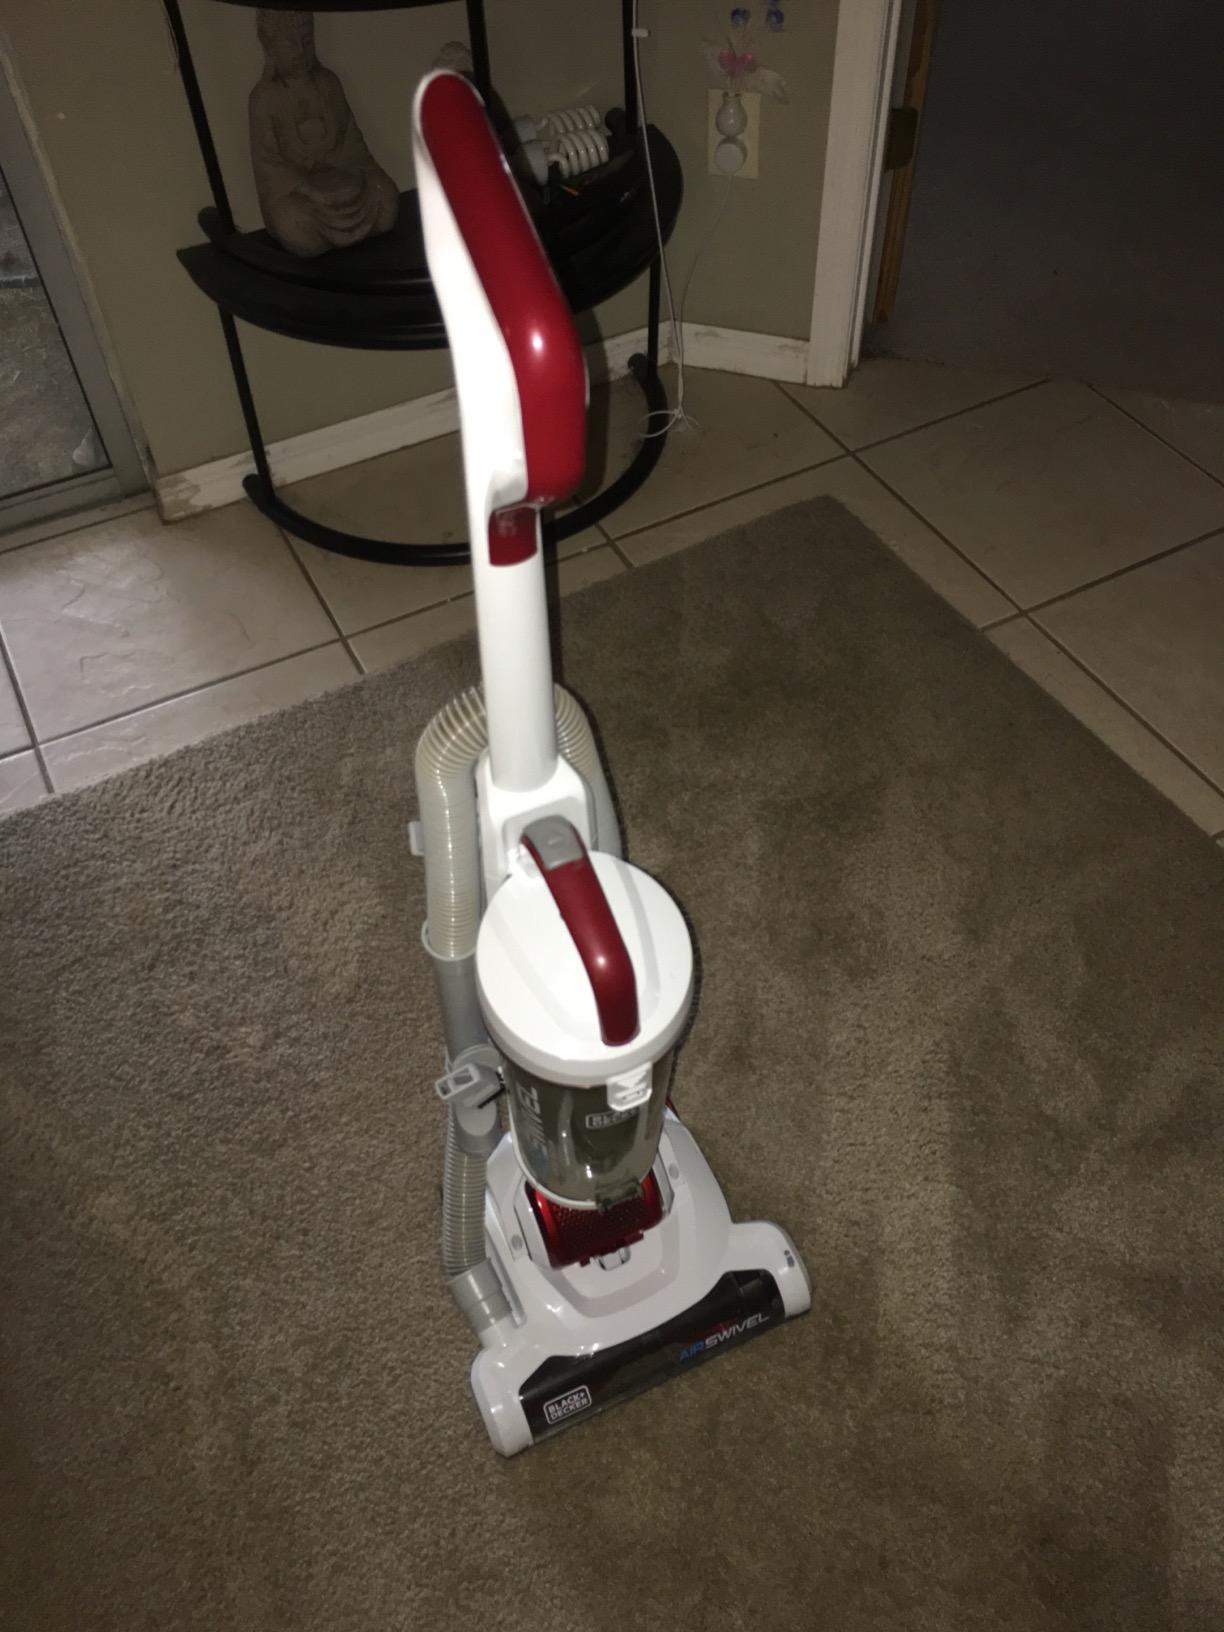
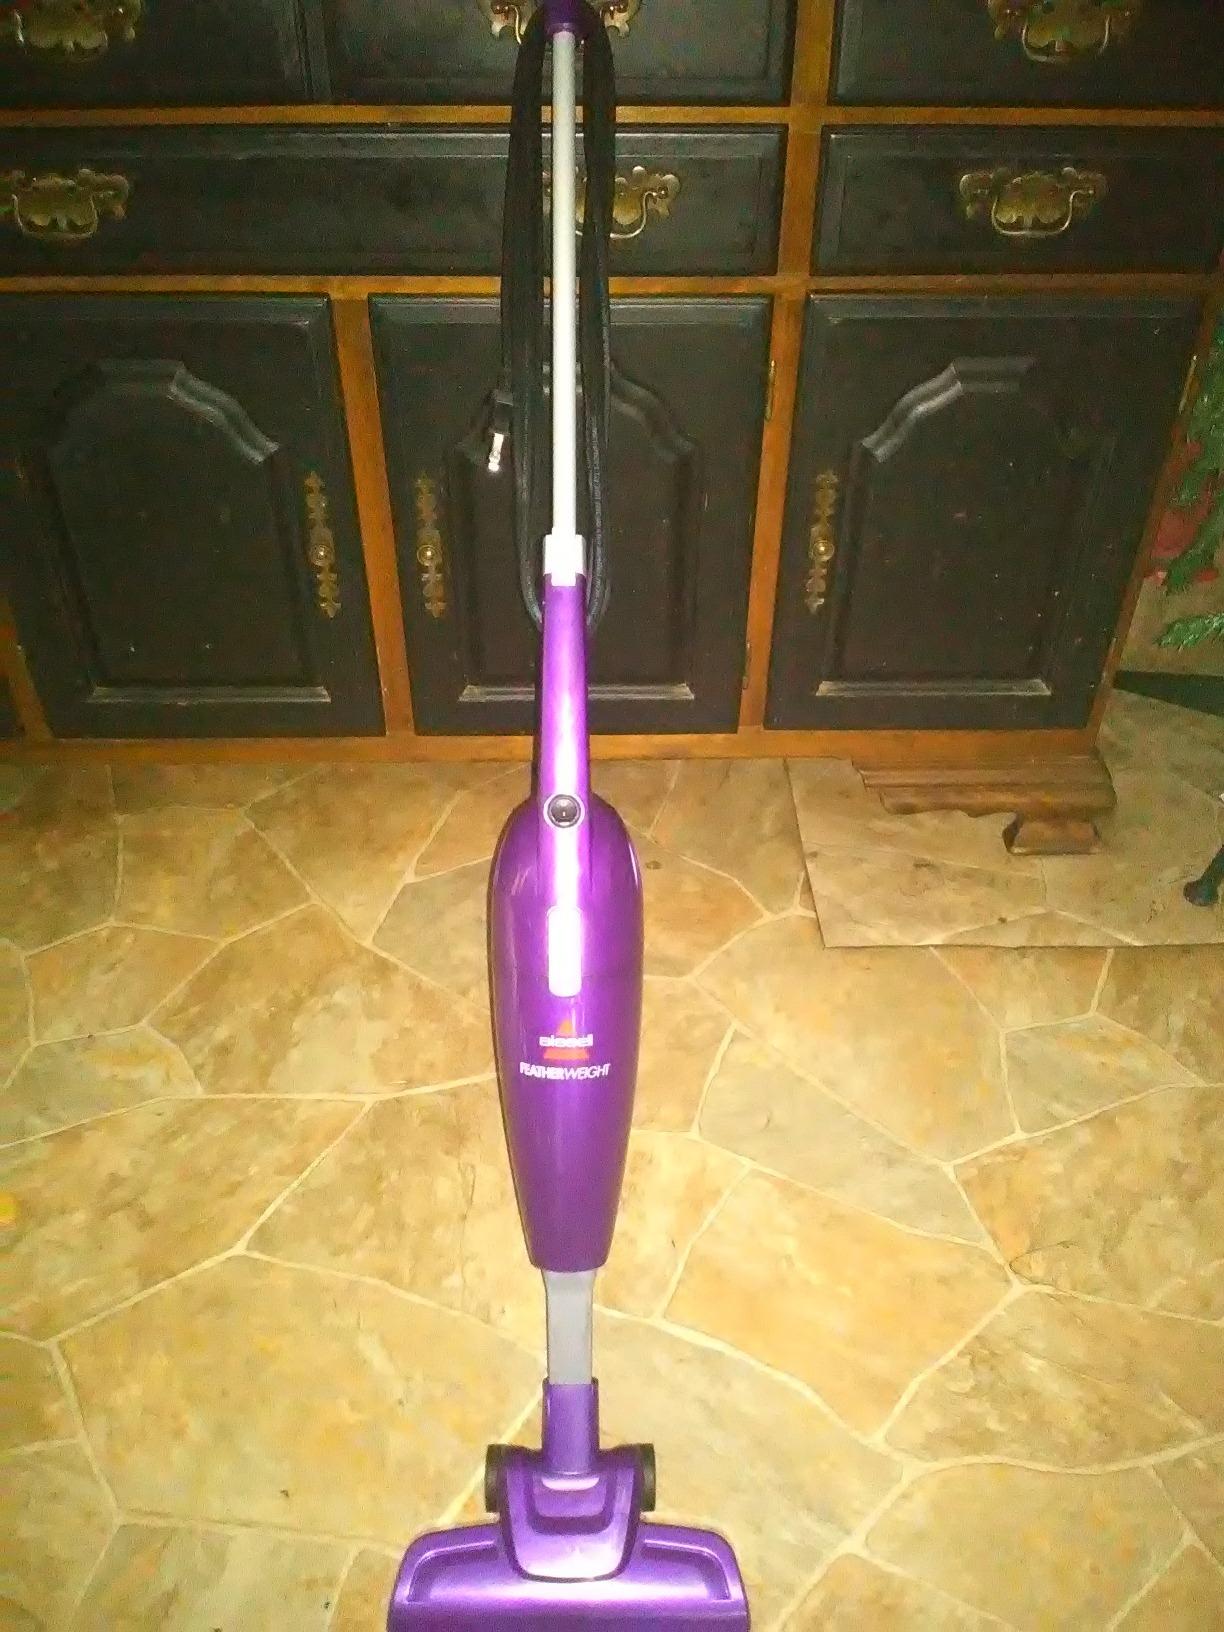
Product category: items_vacuum
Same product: no